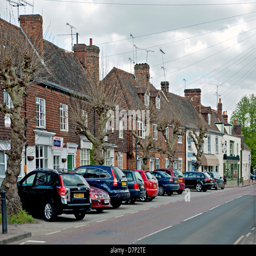
cars parked in the village of person